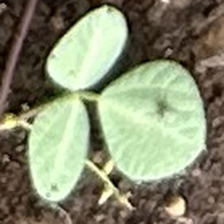
Weed species: Punarnava _(Boerhaavia diffusa)